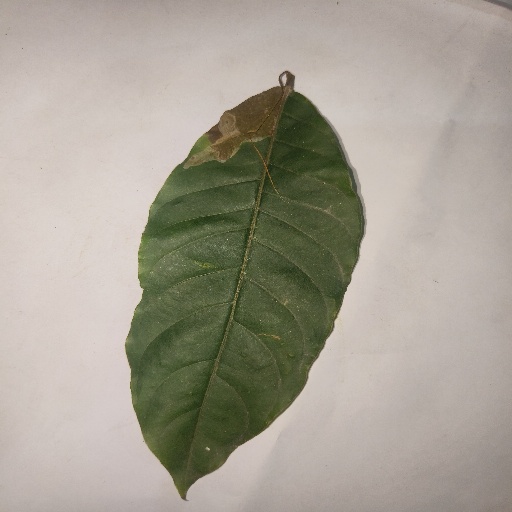
Species: HariTaki
Leaf condition: Bacterial Spot